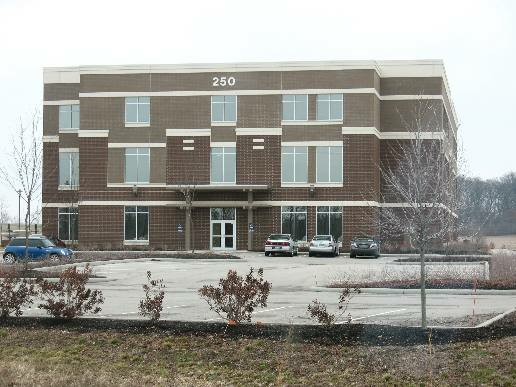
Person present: No